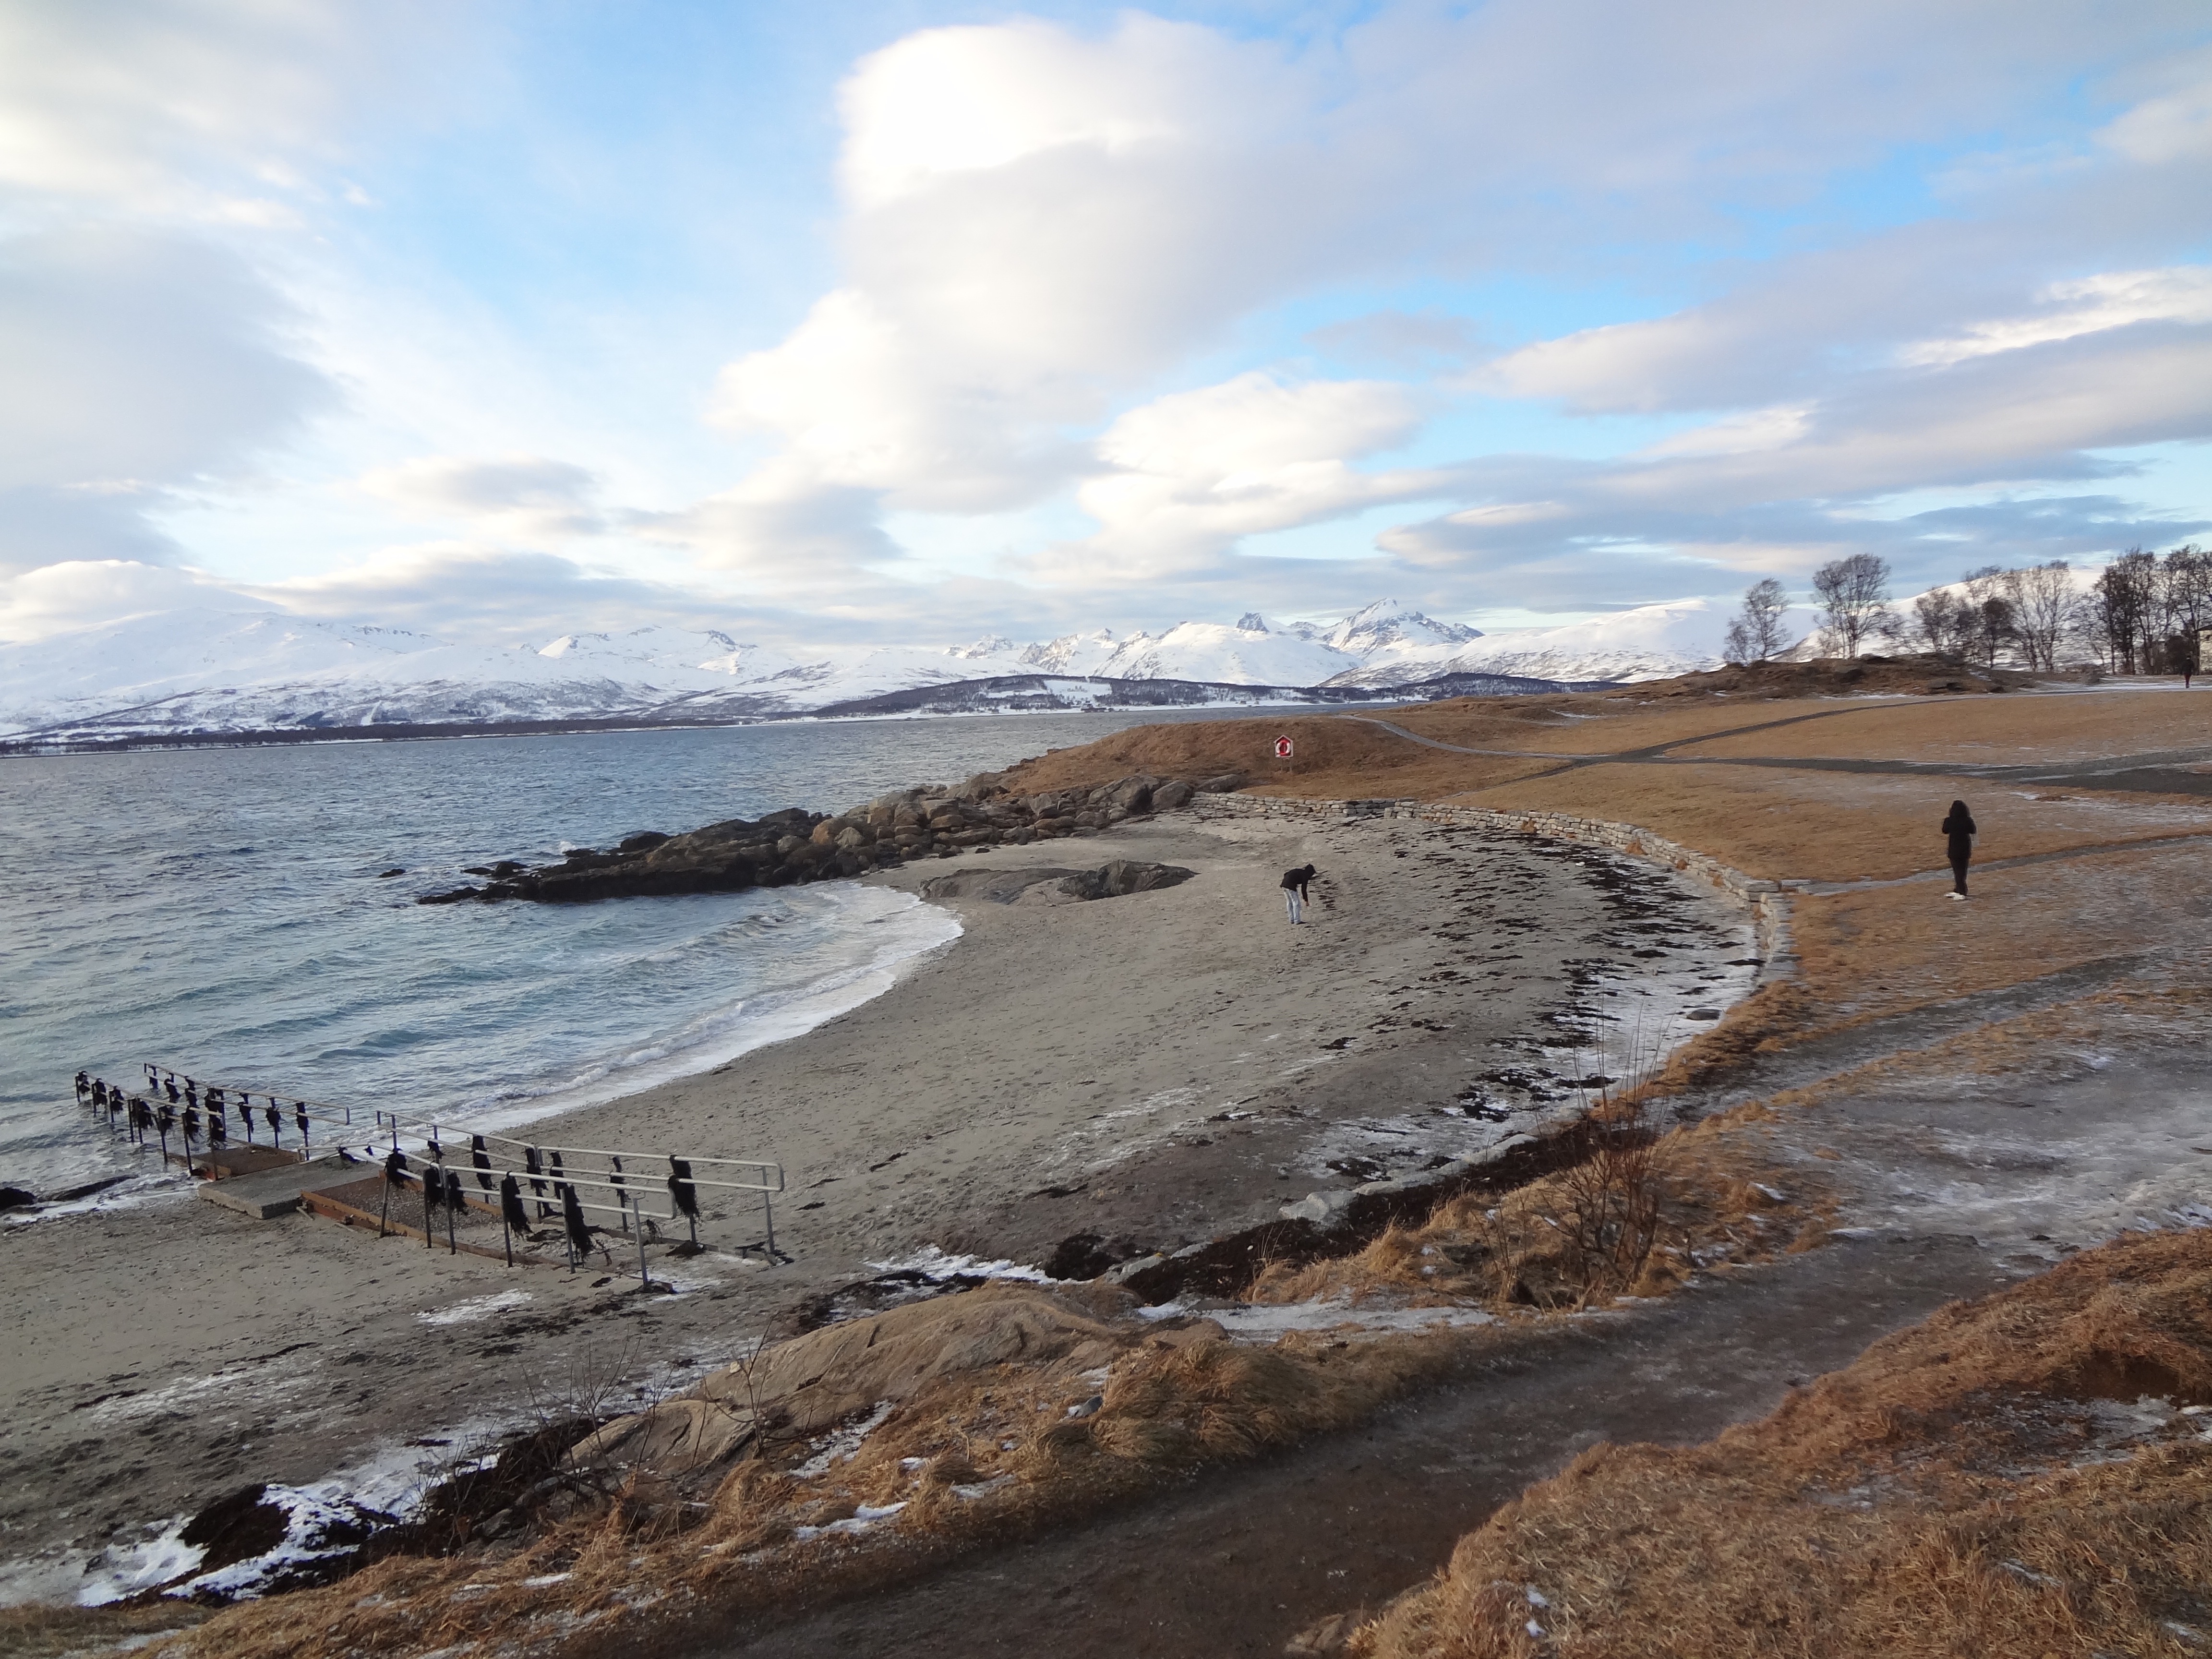
beach, landscape, sea, coast, water, ocean, shore, wave, reservoir, body of water, geology, loch